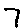
Label: 7